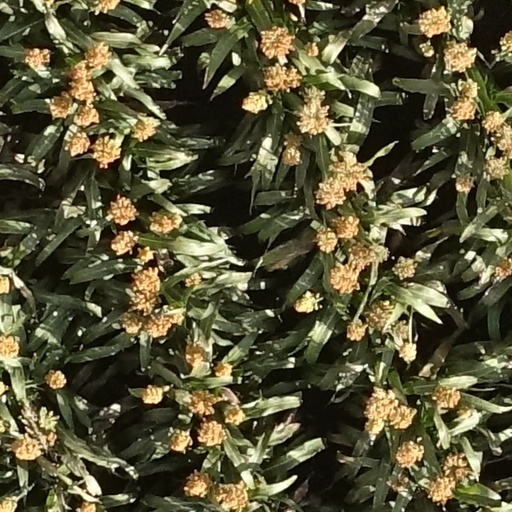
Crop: sorghum